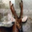
Label: deer